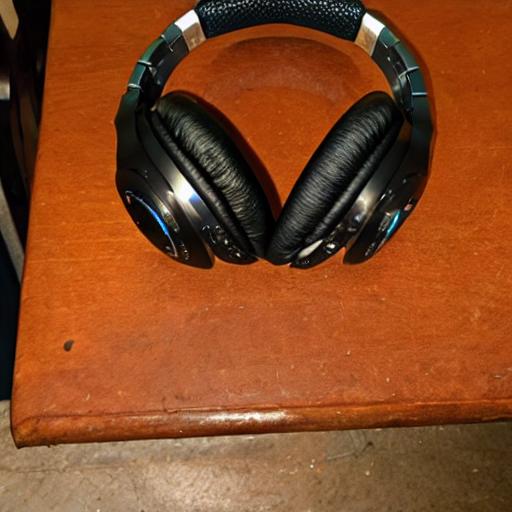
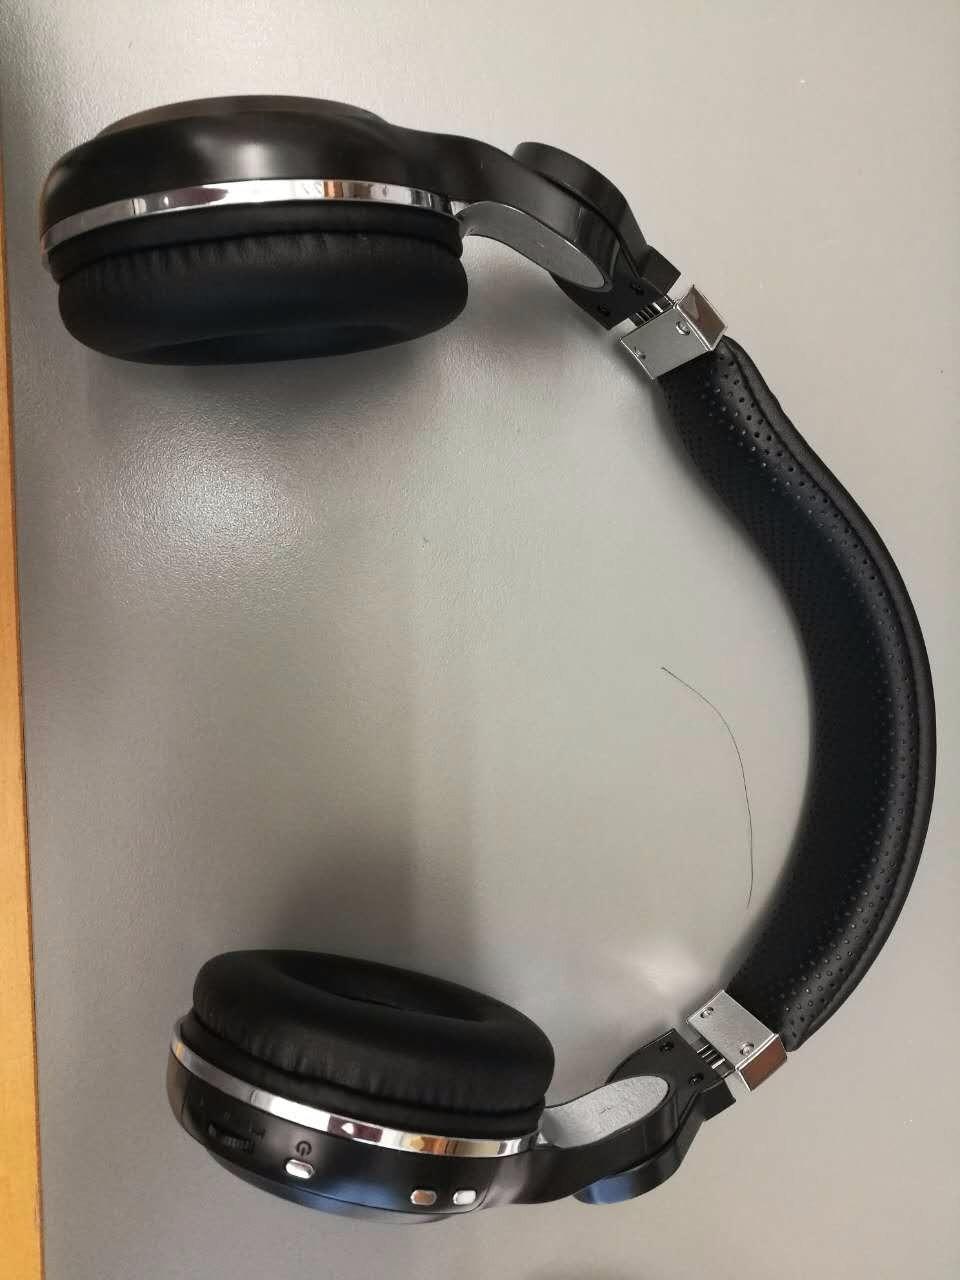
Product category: headphones
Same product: no